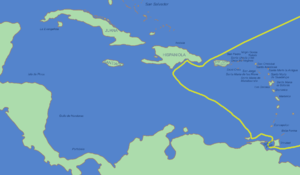
Cette page concerne l'année 1498 du calendrier julien.